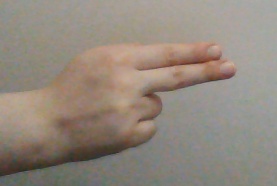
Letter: ain